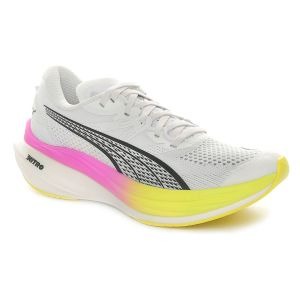
Puma Scarpa da Running Donna  Deviate Nitro 3 Bianco Nero Lime
Prezzo: 170,00 €